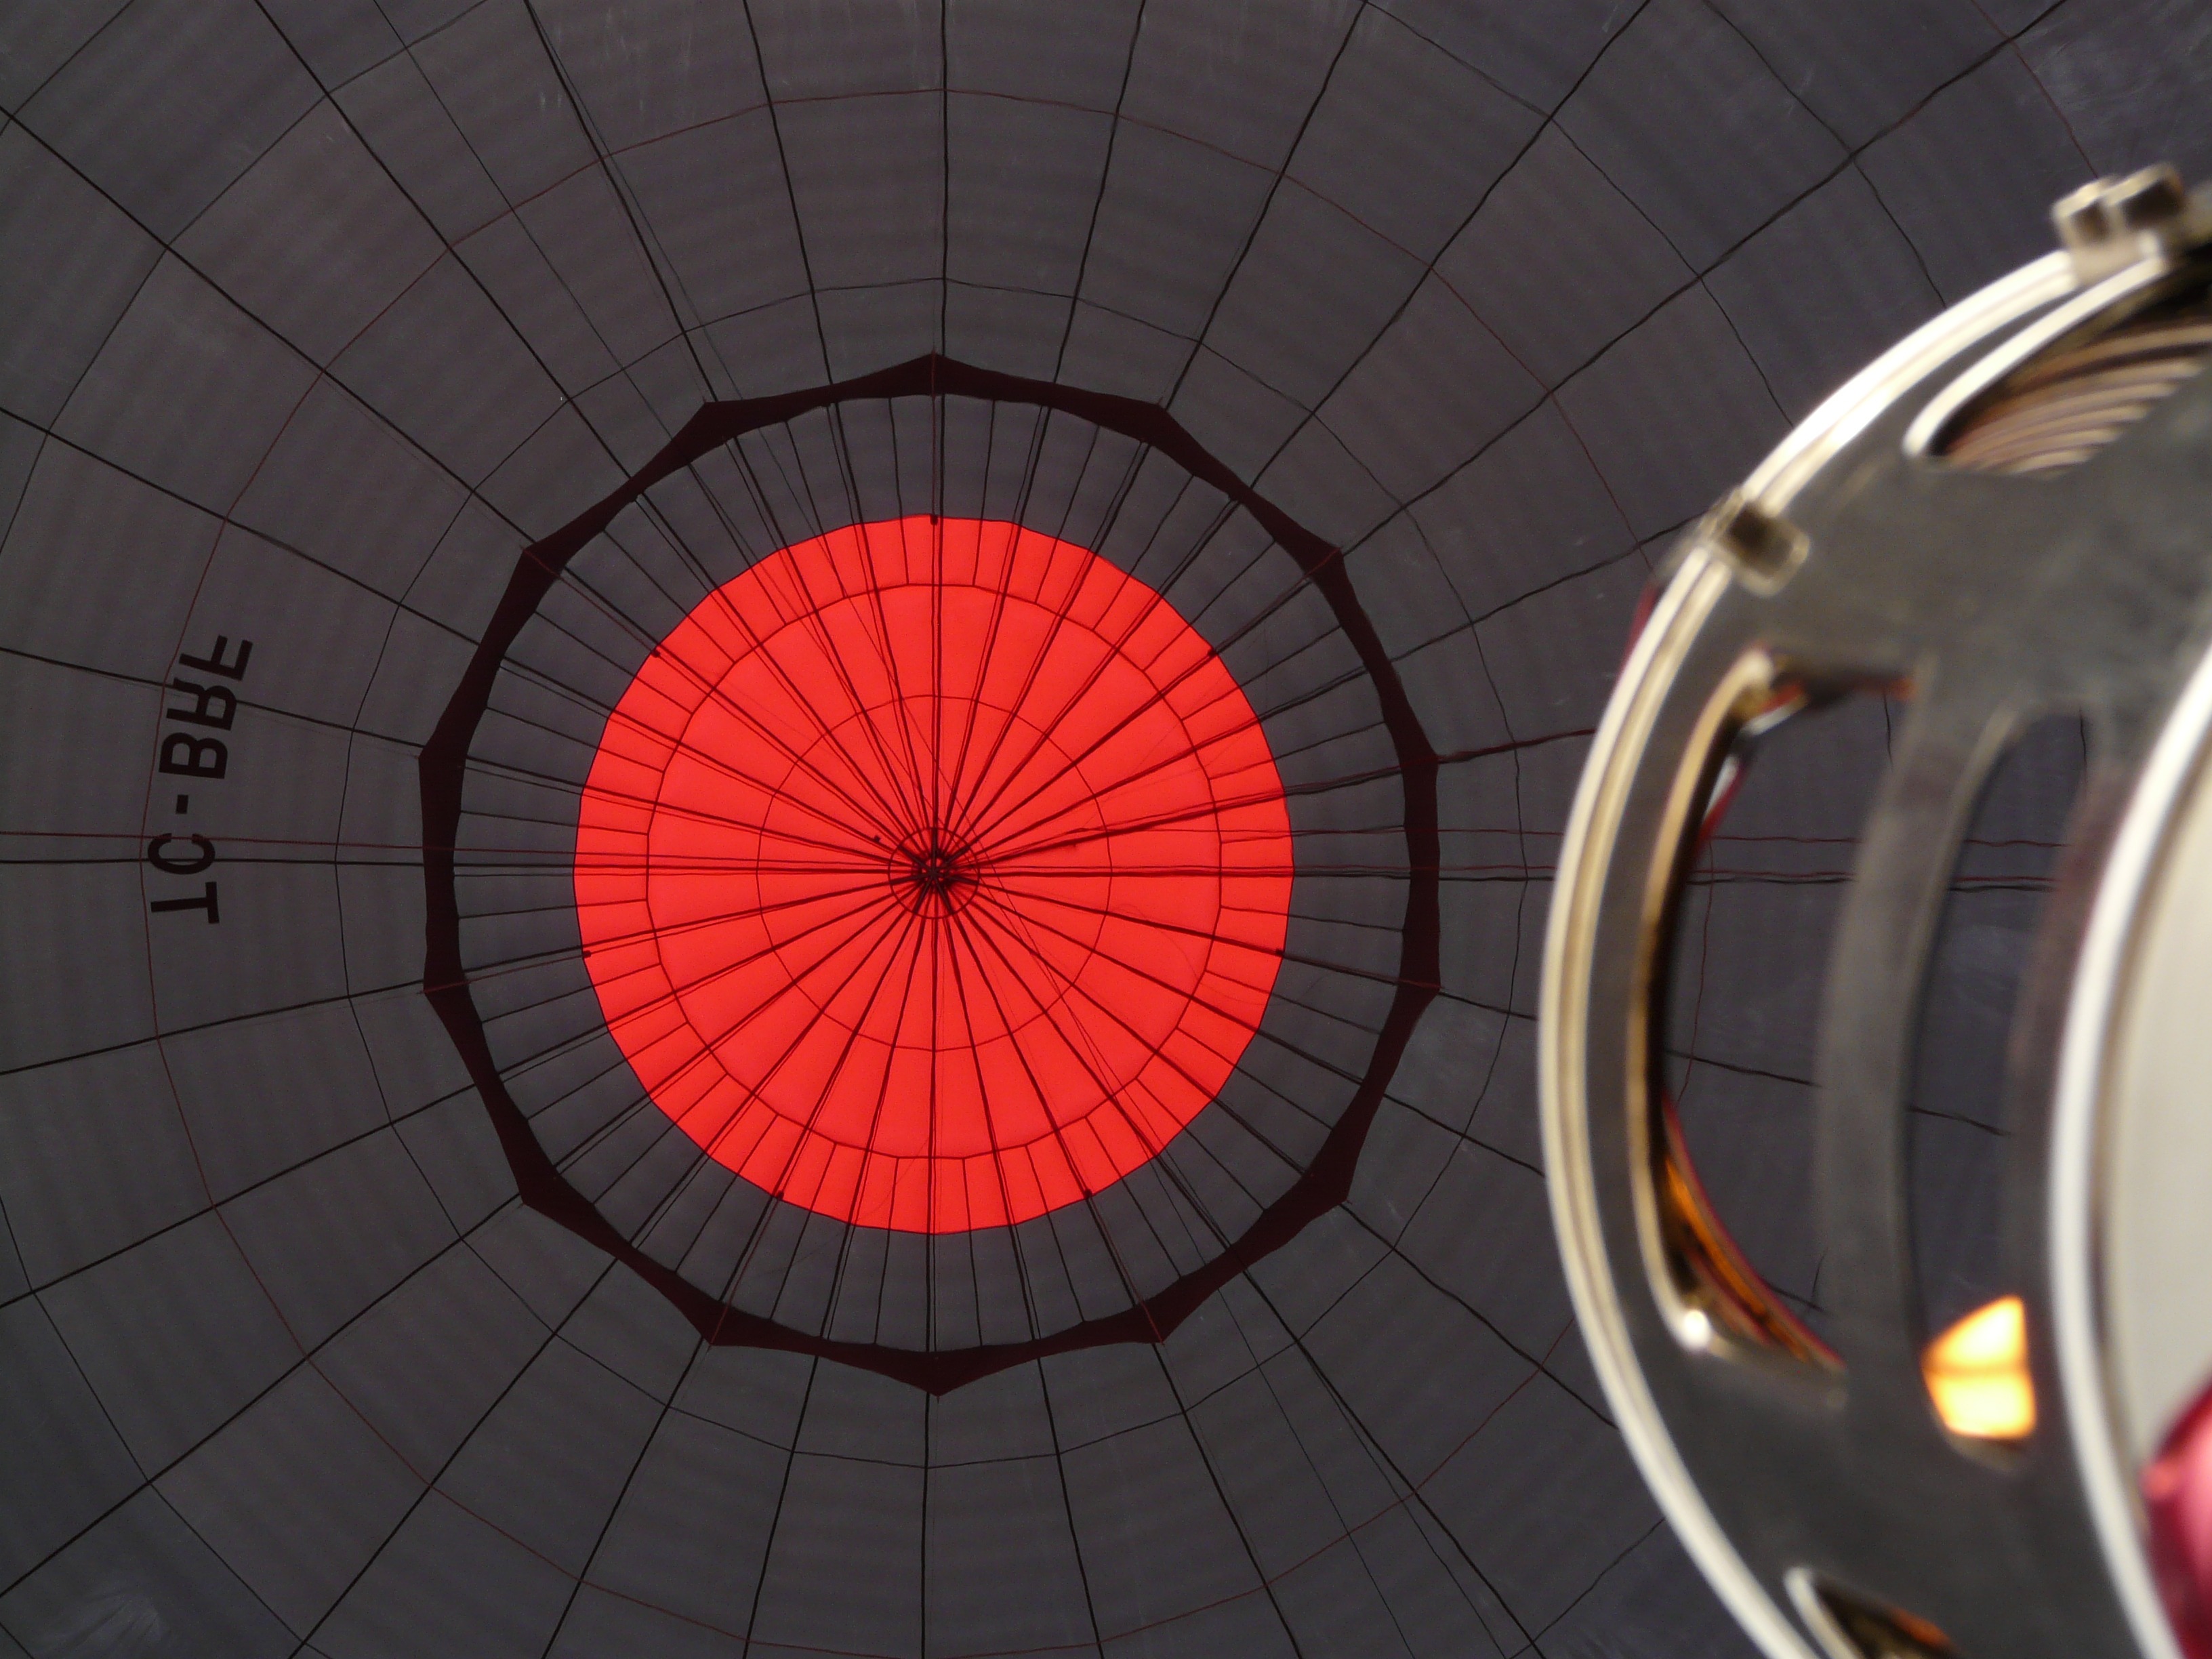
light, wheel, air, spiral, hot air balloon, fly, red, color, fire, heat, circle, inside, design, hot, symmetry, burner, shape, upgrade, air sports, hot air balloon ride, captive balloon, balloon envelope